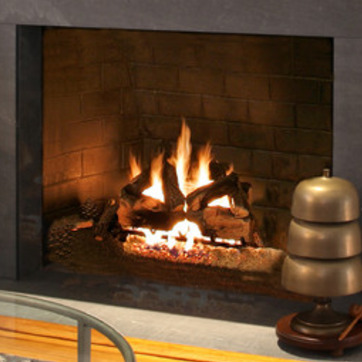
Material: other